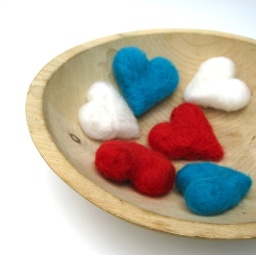
handcrafted felted hearts pebbles in aqua turquoise, cloud white and barn red